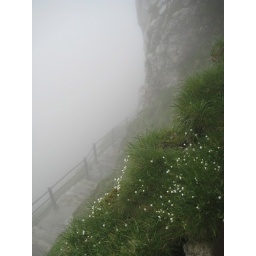
flowers in a cloud at the top of Mt. Pilatus